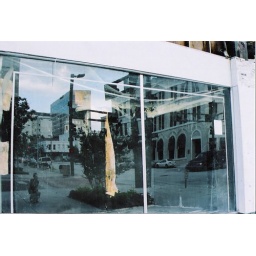
an abandoned, decrepit window box in downtown tampa.